Old Westmoreland Homestead

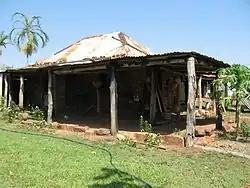
Old Westmoreland Homestead, 2009

Old Westmoreland Homestead is a heritage-listed homestead at Westmoreland Station, Nicholson, Shire of Burke, Queensland, Australia. It was designed by Thomas Brassey McIntosh and built in c. 1882 by Thomas Brassey McIntosh. It was added to the Queensland Heritage Register on 31 July 2008.